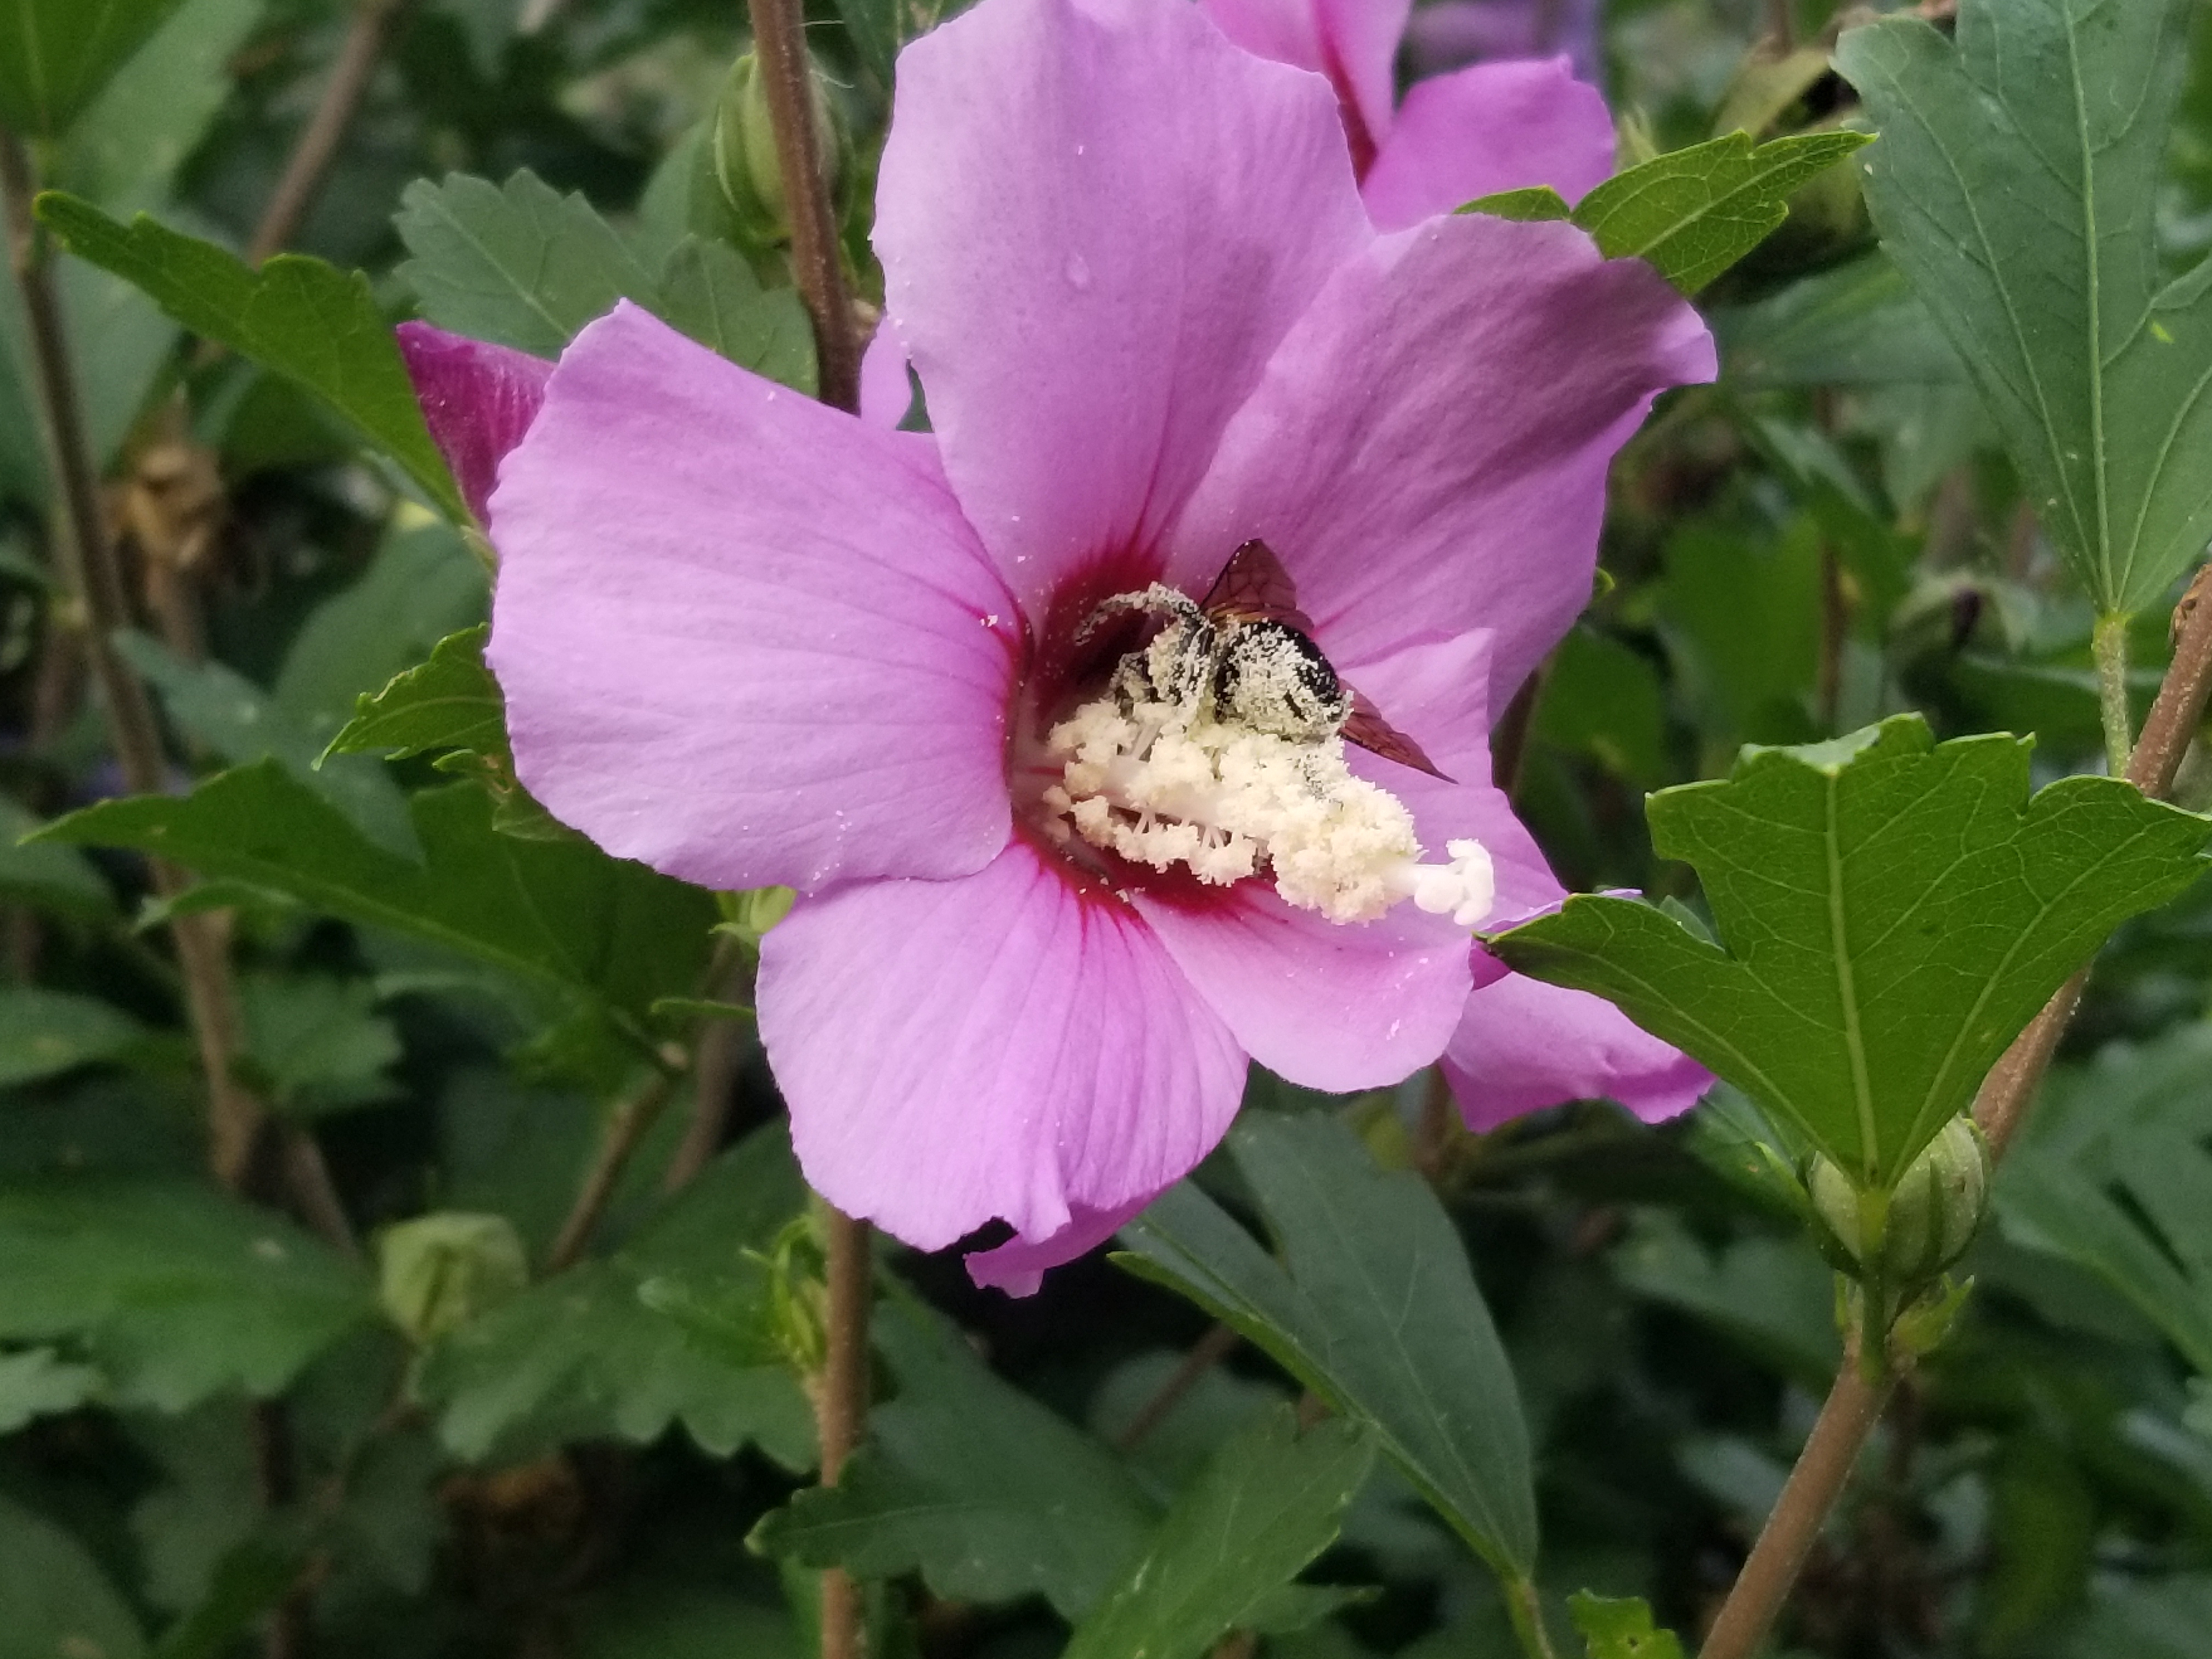
bumblebee, pollen, rose of sharon, flower, flowering plant, petal, plant, pink, rosa dumalis, rosa arkansana, Virginia Rose, Woods rose, rosa rugosa, Swamp Rose mallow, prickly rose, rosa palustris, rose family, carolina rose, malvales, wildflower, Rosa nutkana, hibiscus, mallow family, shrub, subshrub, rosa rubiginosa, annual plant, California wild rose, herbaceous plant, perennial plant, rose